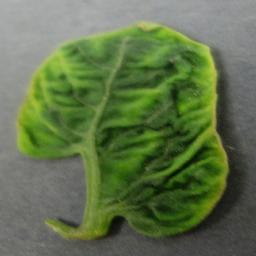
Label: Tomato___Tomato_Yellow_Leaf_Curl_Virus